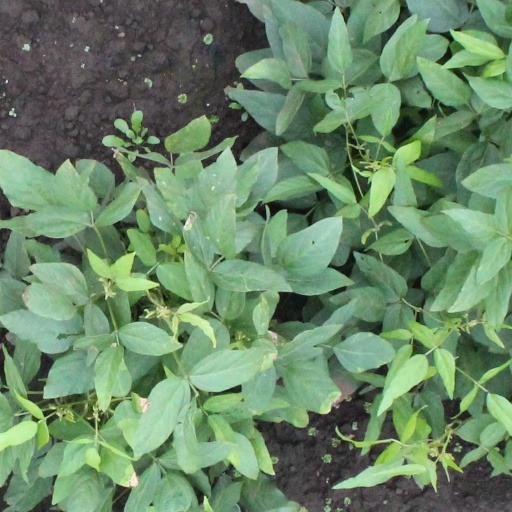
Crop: soybean